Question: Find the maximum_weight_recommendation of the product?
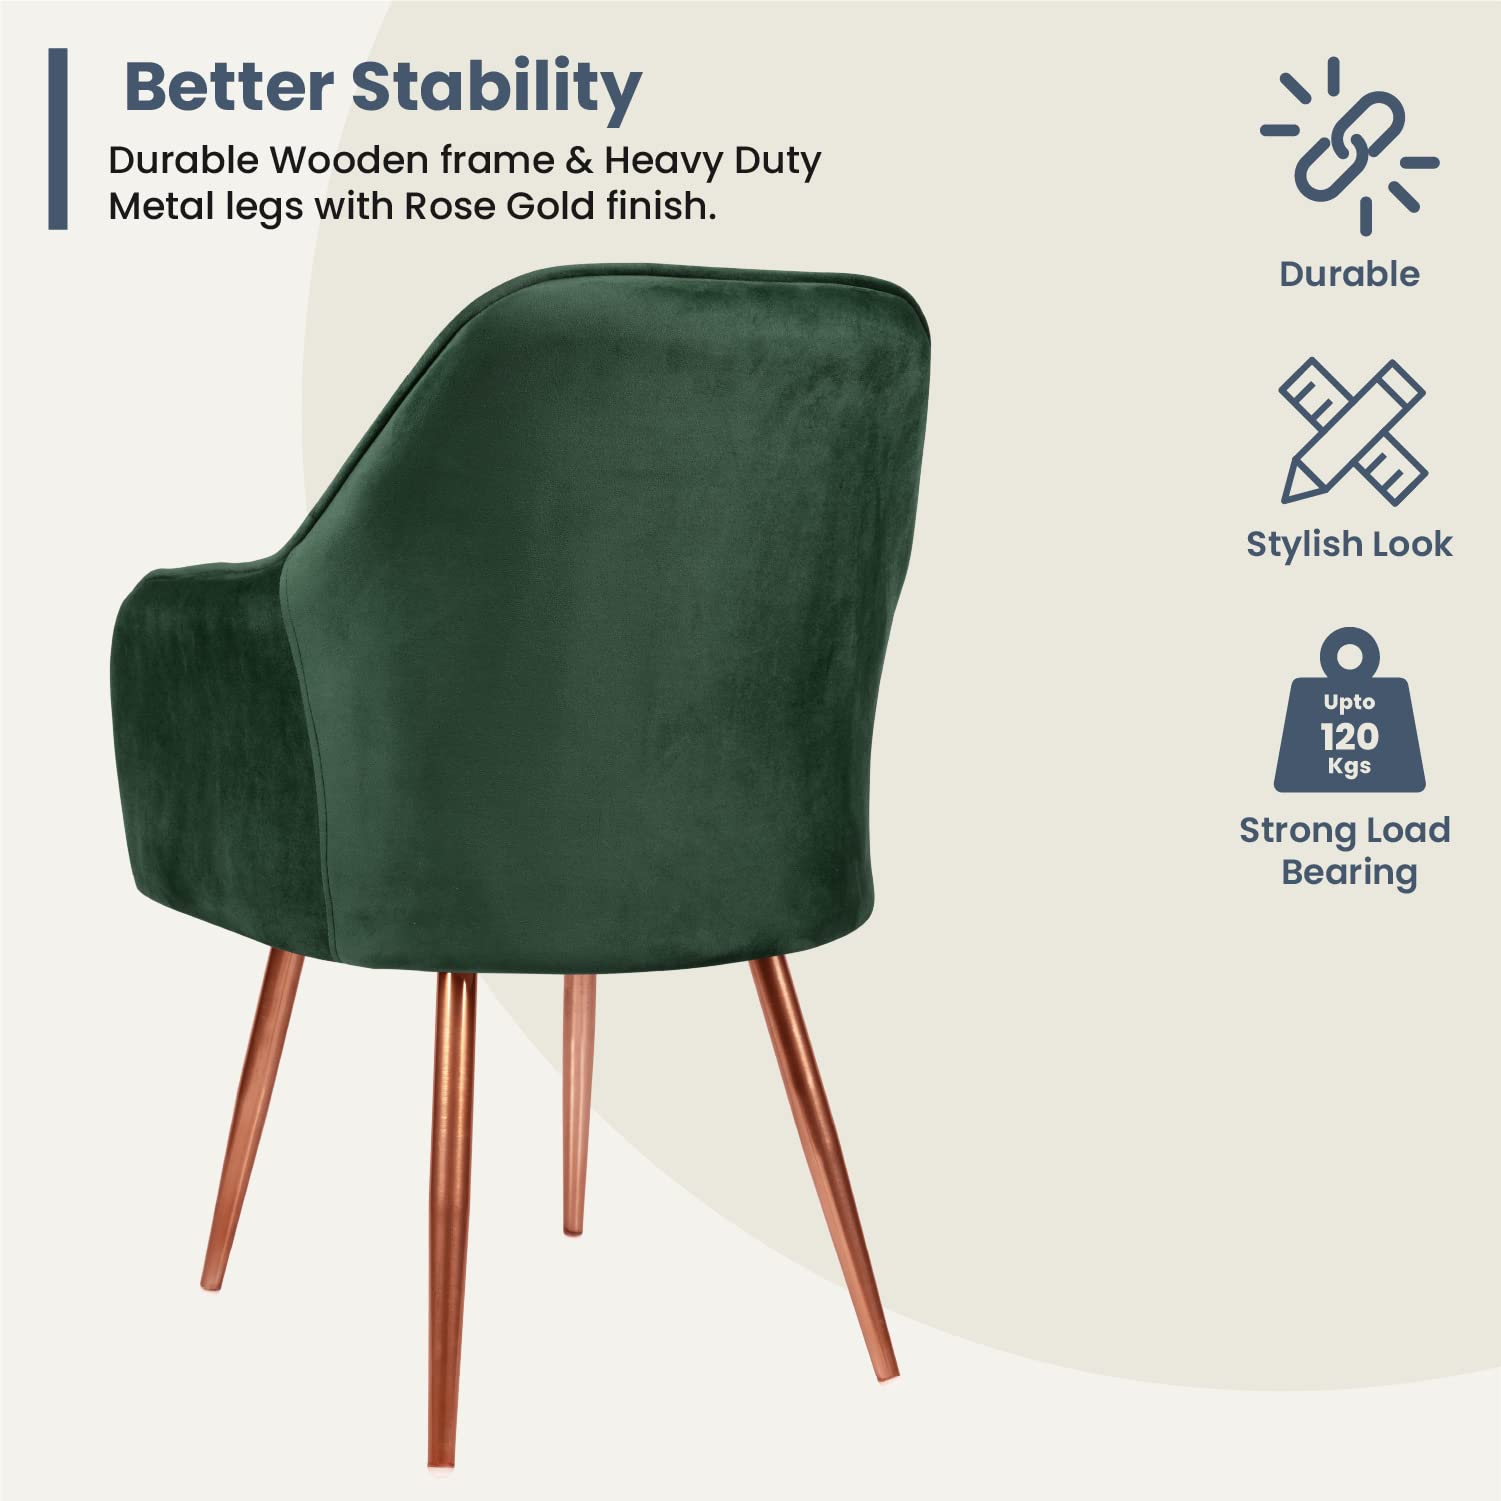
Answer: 120.0 kilogram